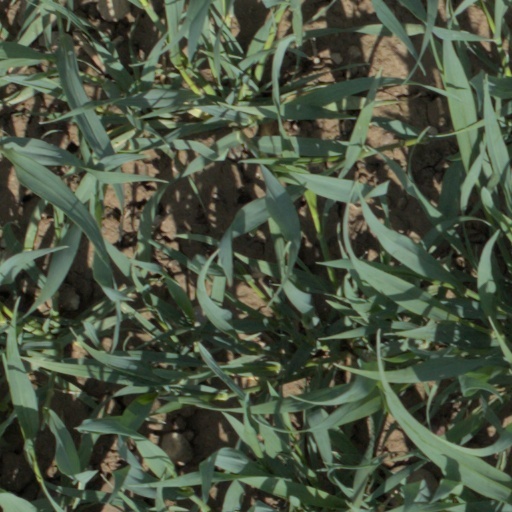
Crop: wheat